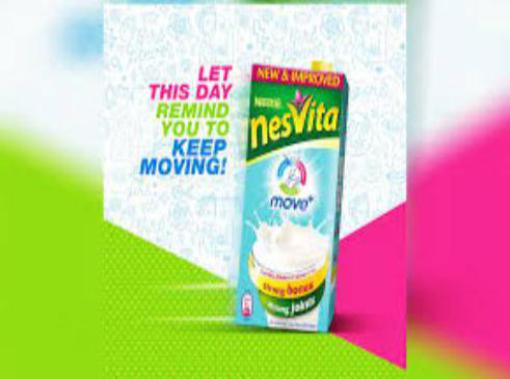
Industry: Food